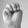
ASL letter: M